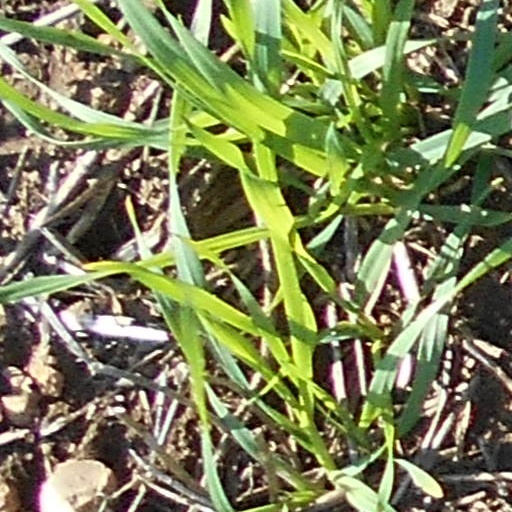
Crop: wheat